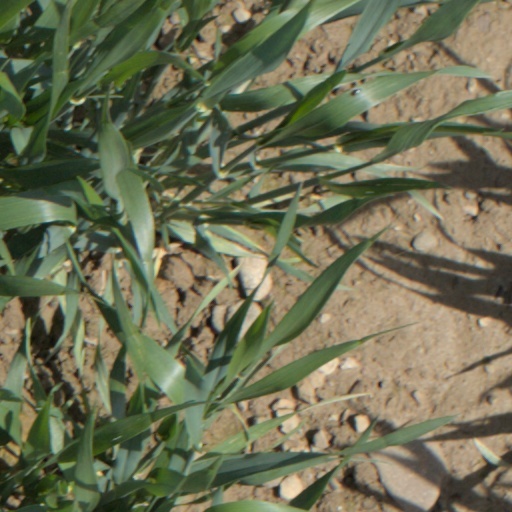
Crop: wheat